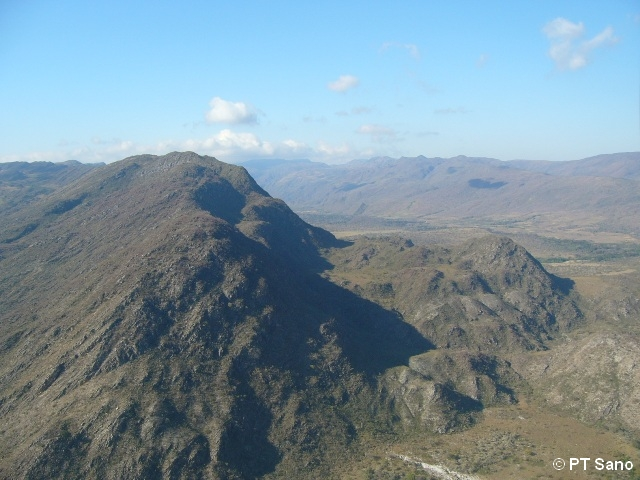
Fire: no
Smoke: no